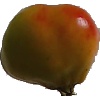
Label: Apple Red Yellow 2